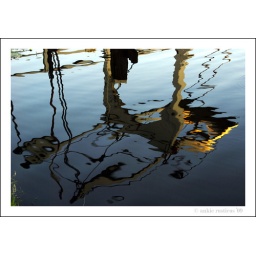
Reflection in the water of a bridge which is no more